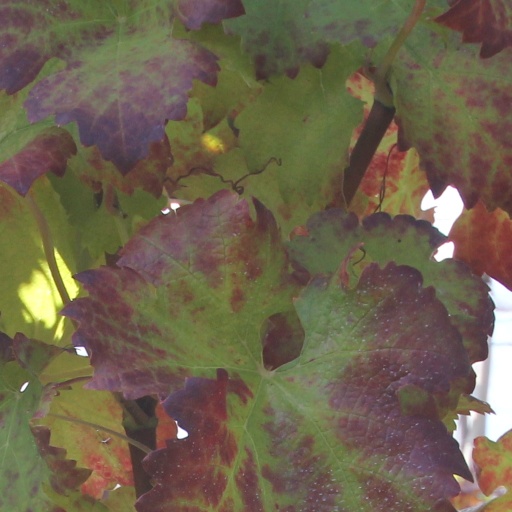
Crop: grape